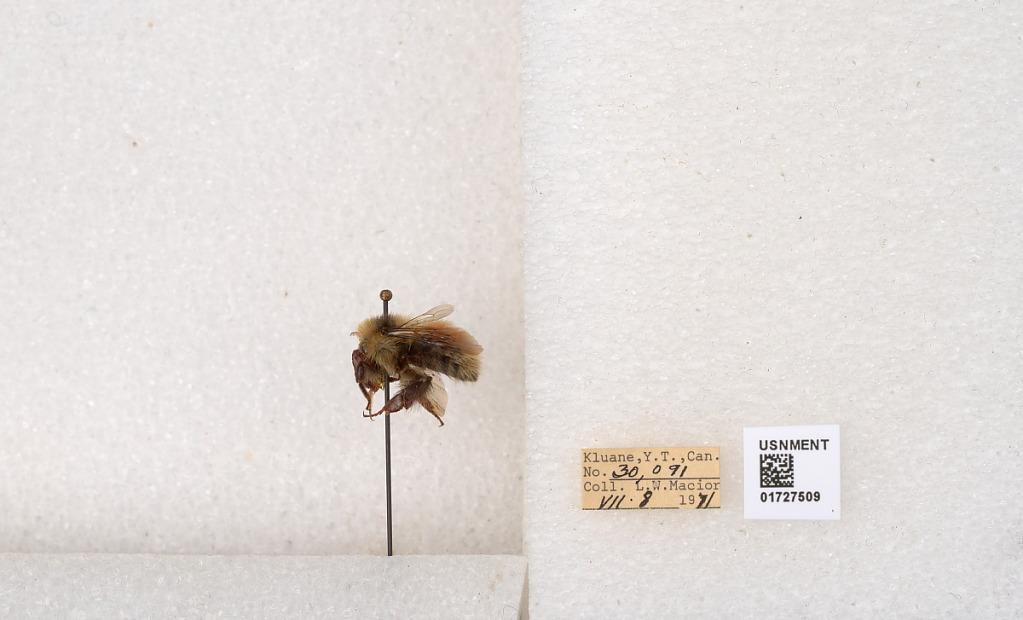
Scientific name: Bombus (Pyrobombus) sylvicola Kirby
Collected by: L. Macior
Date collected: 1971-7-8
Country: Canada
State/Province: Yukon Territory
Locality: Kluane National Park and Reserve
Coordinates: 60.7493, -139.504